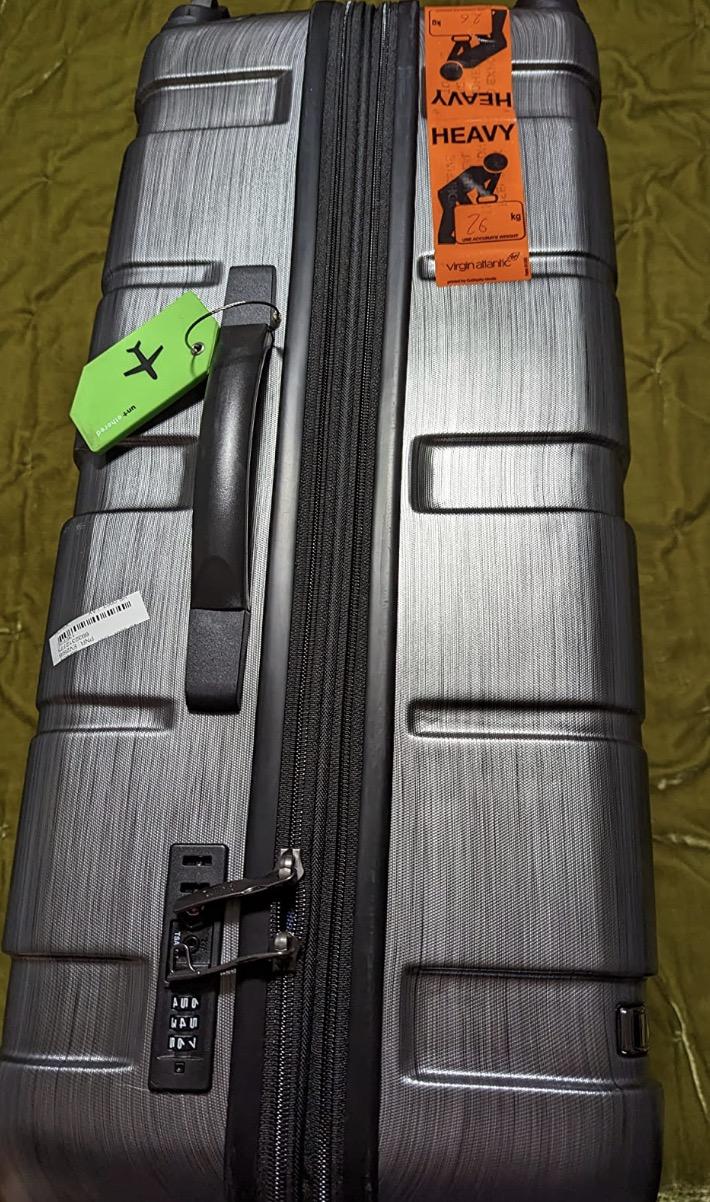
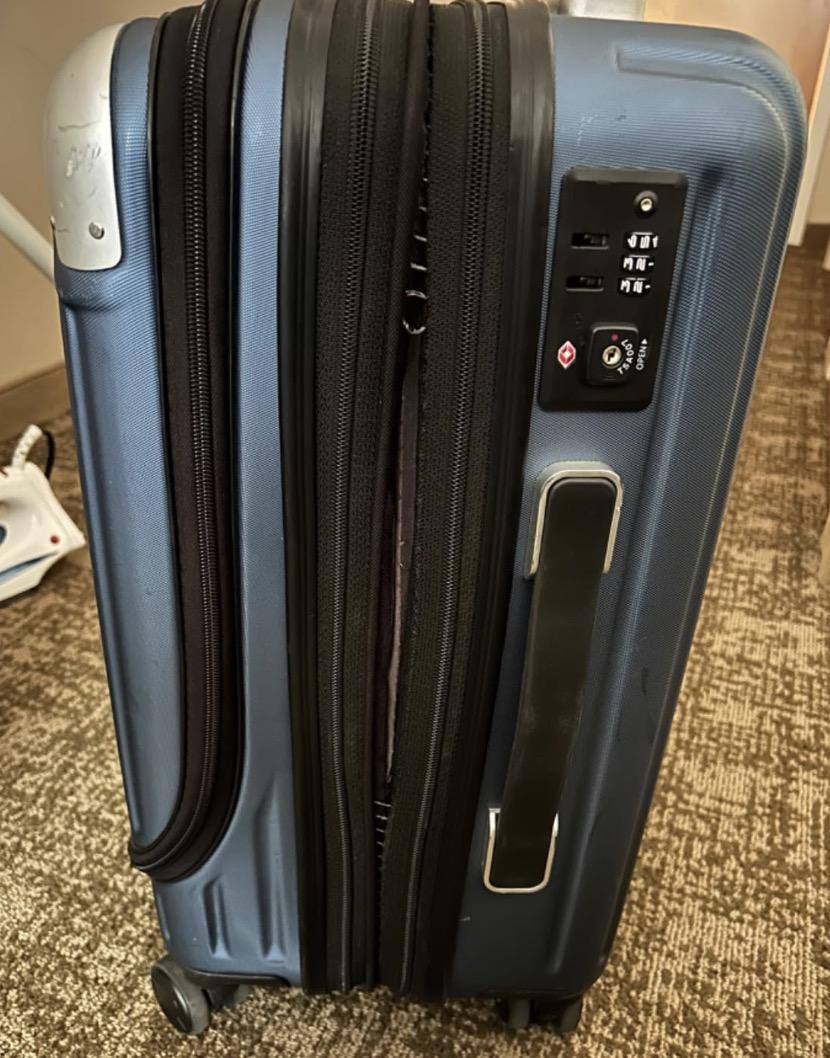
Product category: items_tea
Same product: no